Sıla Saygı

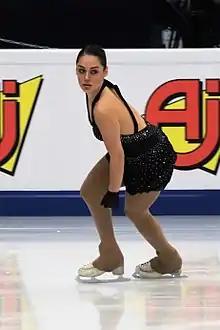
Saygı in 2018

Sıla Saygı (born 2 January 1996) is a Turkish figure skater. She is a four-time Turkish national champion (2014, 2018–20) and qualified for the free skate at two ISU Championships – the 2010 World Junior Championships, where she finished 14th, and at the 2013 European Championships, where she finished 23rd.